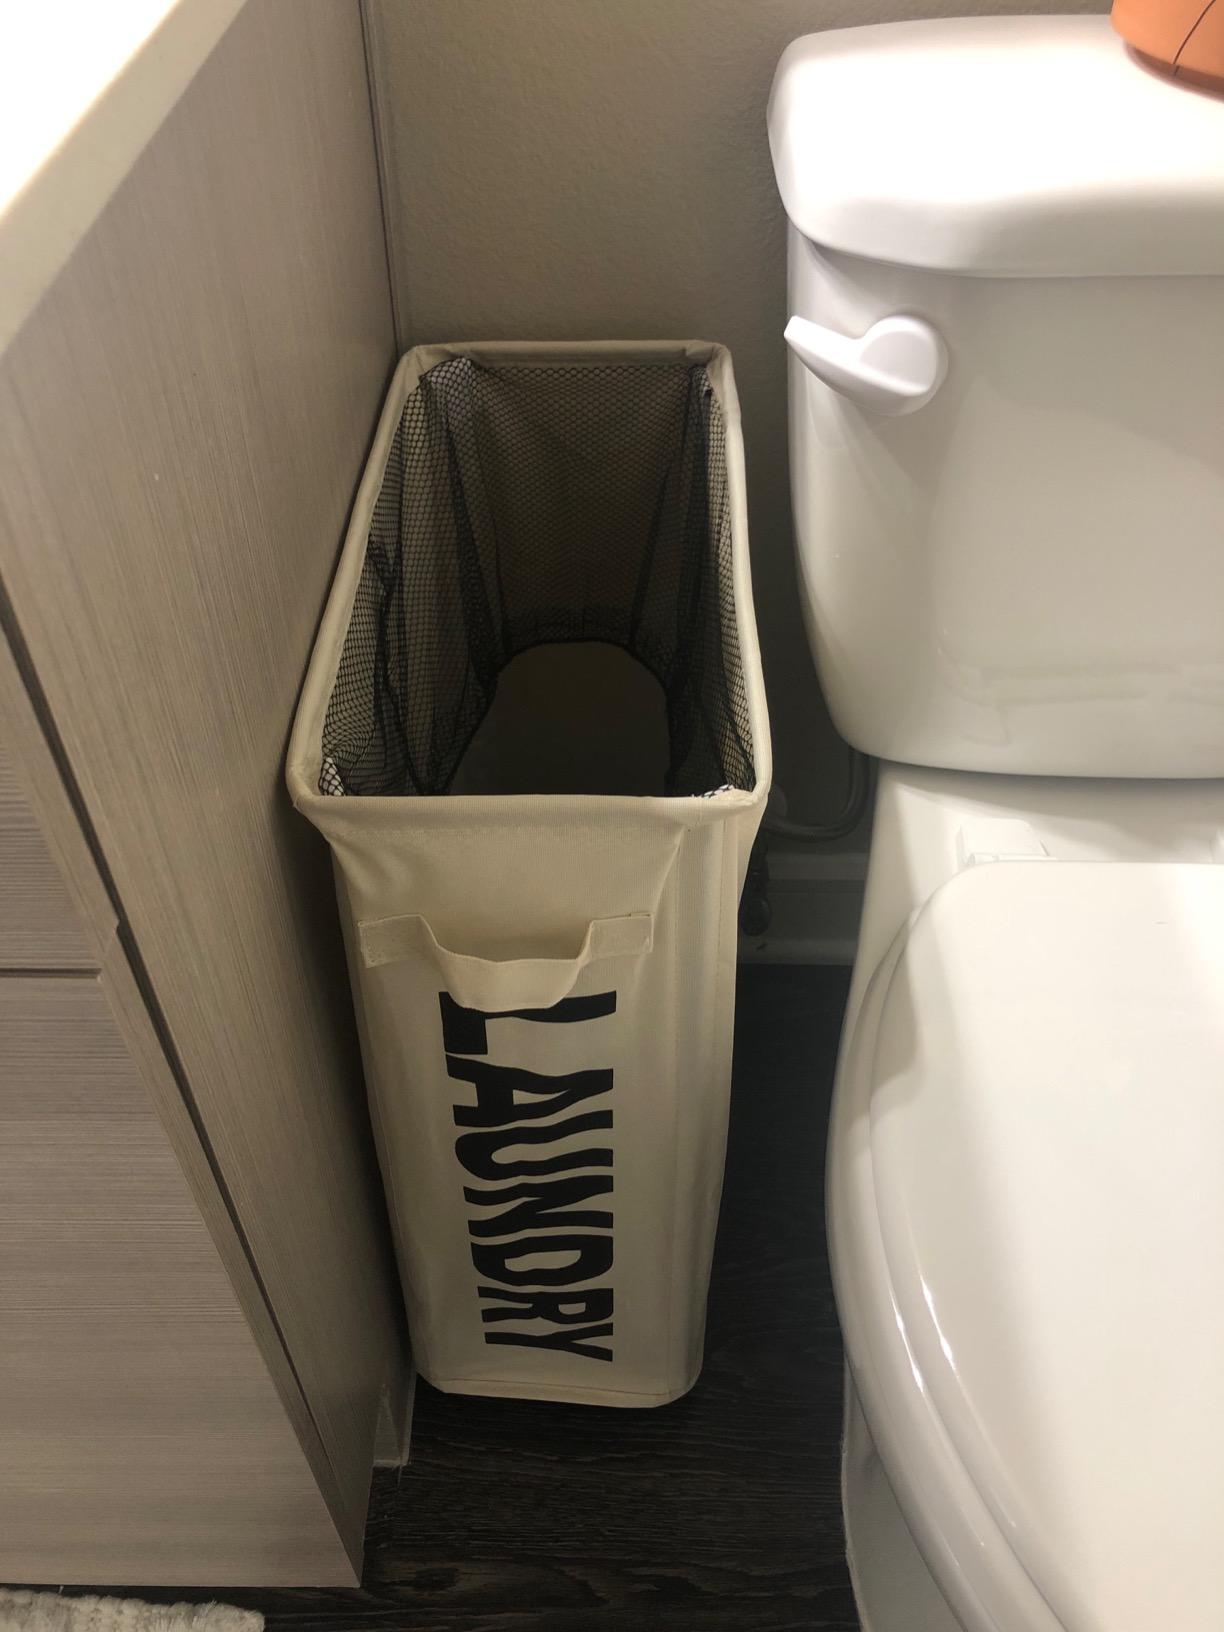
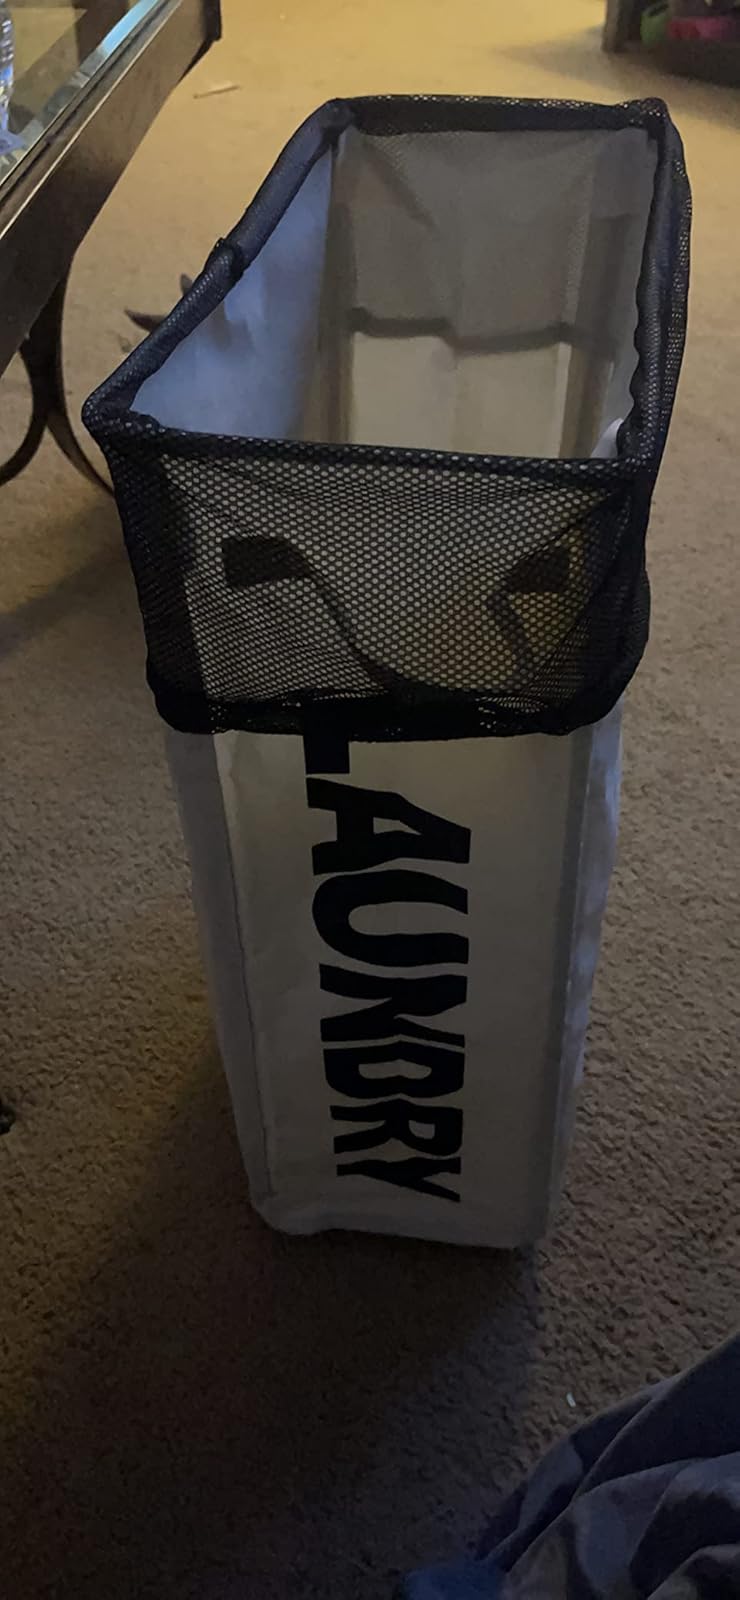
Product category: items_hamper
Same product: yes